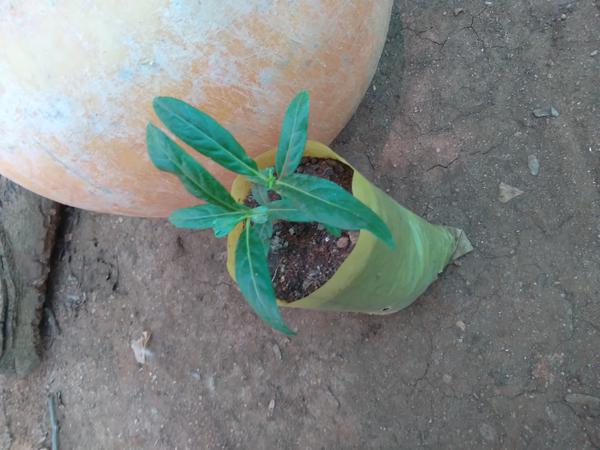
Plant: Nooni